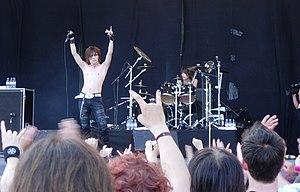
D'espairsRay, anciennement stylisé DéspairsRay ou +DéspairsRay+, est un groupe de metal industriel japonais teinté de visual kei. Formé en 1999, le groupe devient un incontournable de la scène rock japonais/visual kei, se créant également une bonne notoriété sur la scène internationale. Le groupe se sépare en 2011, et se reforme très brièvement pour un concert en 2014.